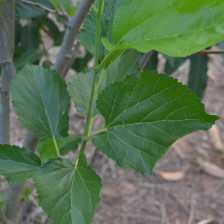
Variety: ChiangMaiBuriram60